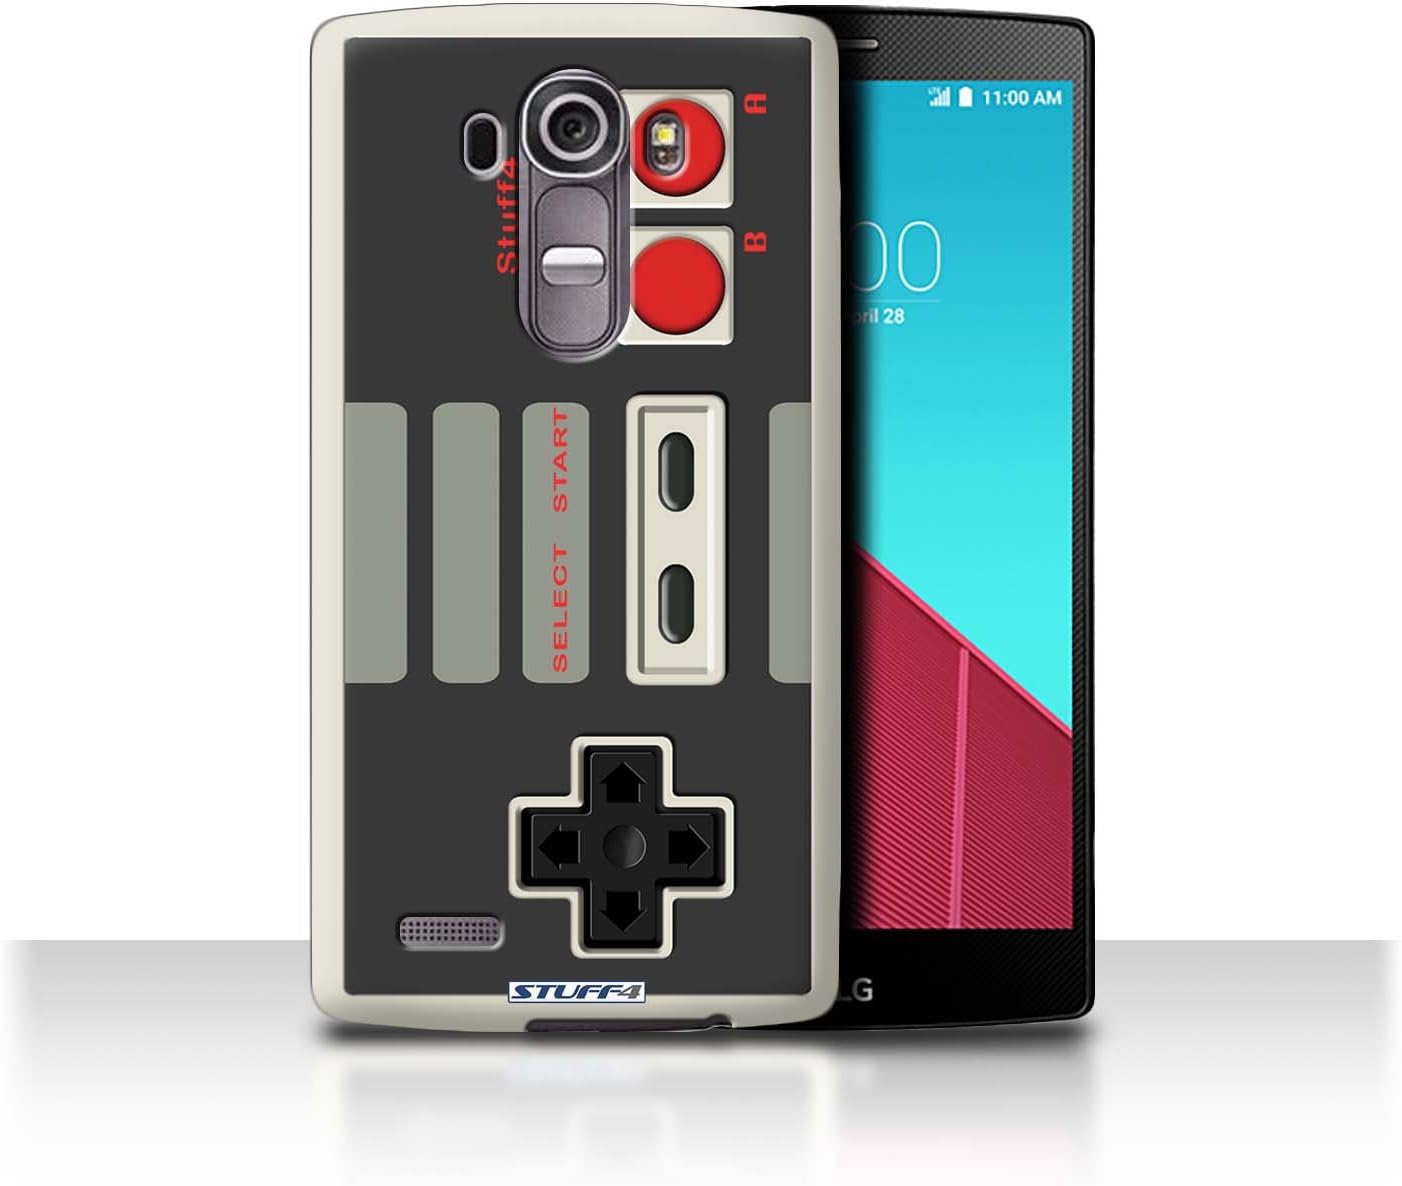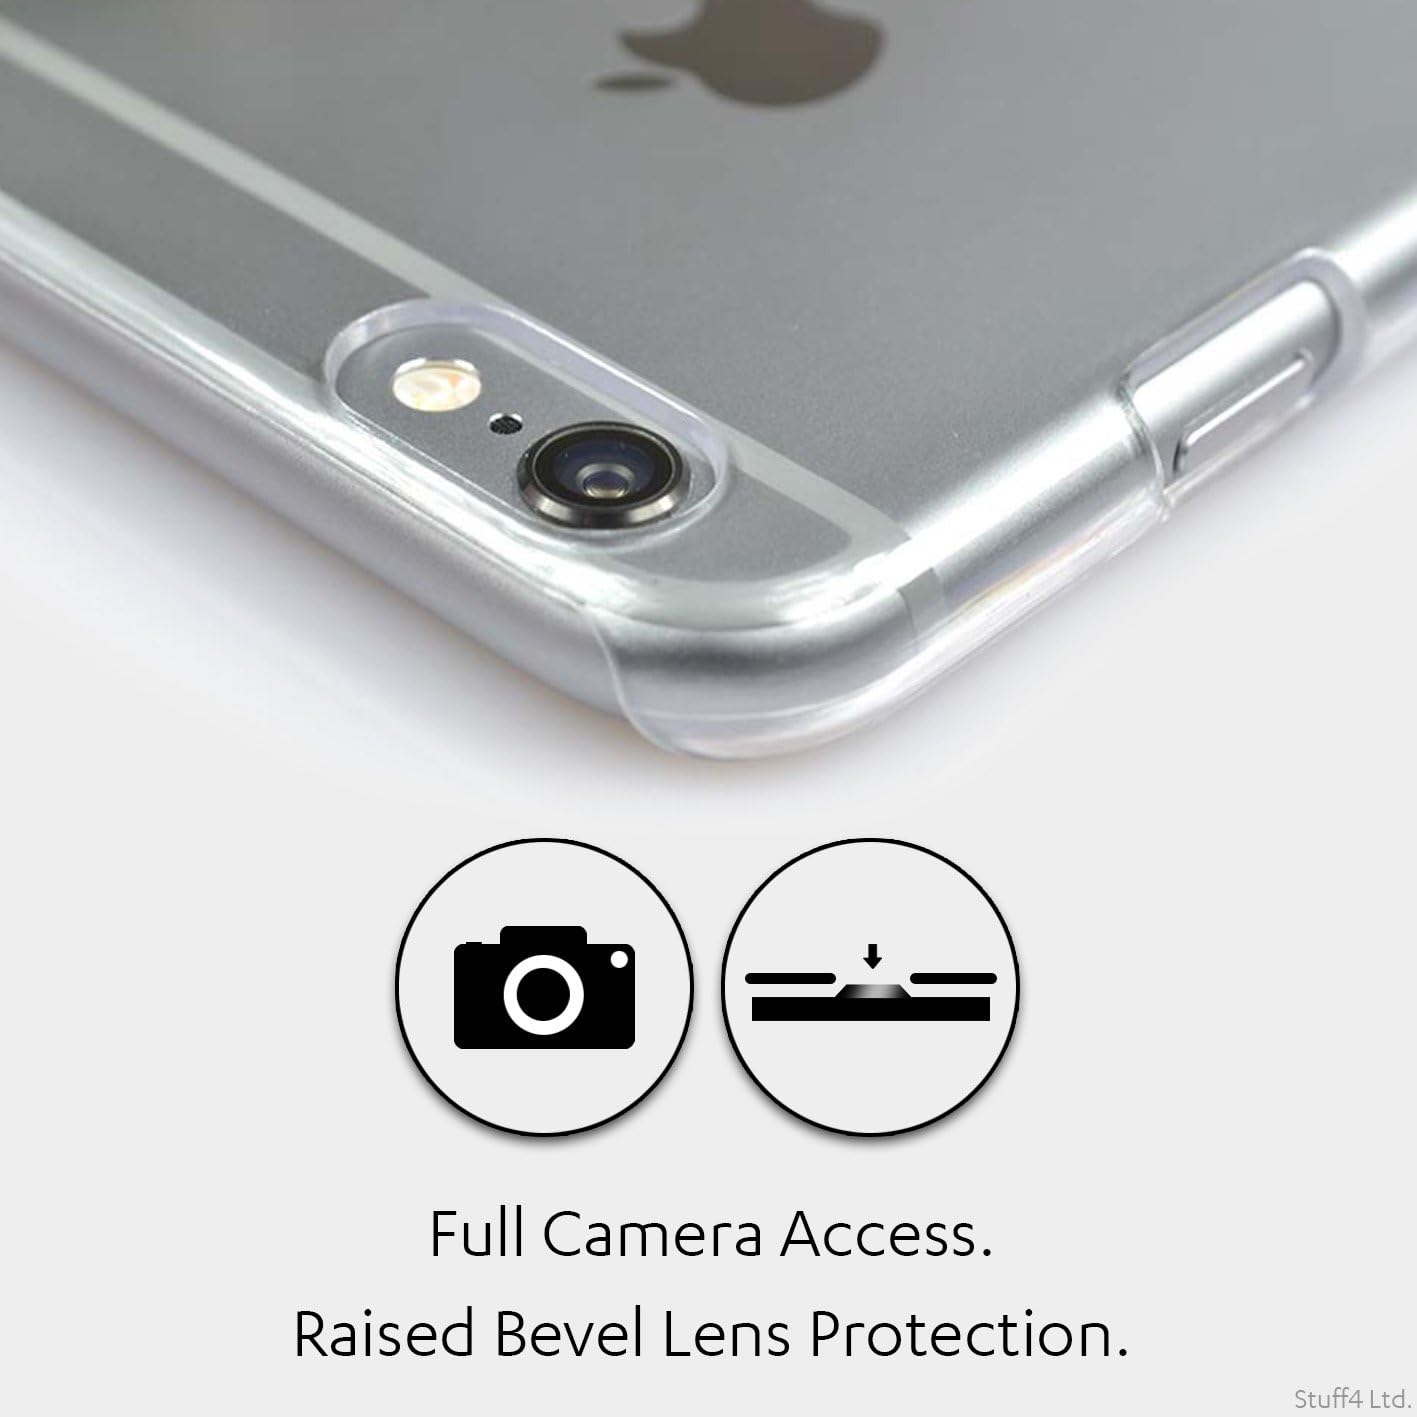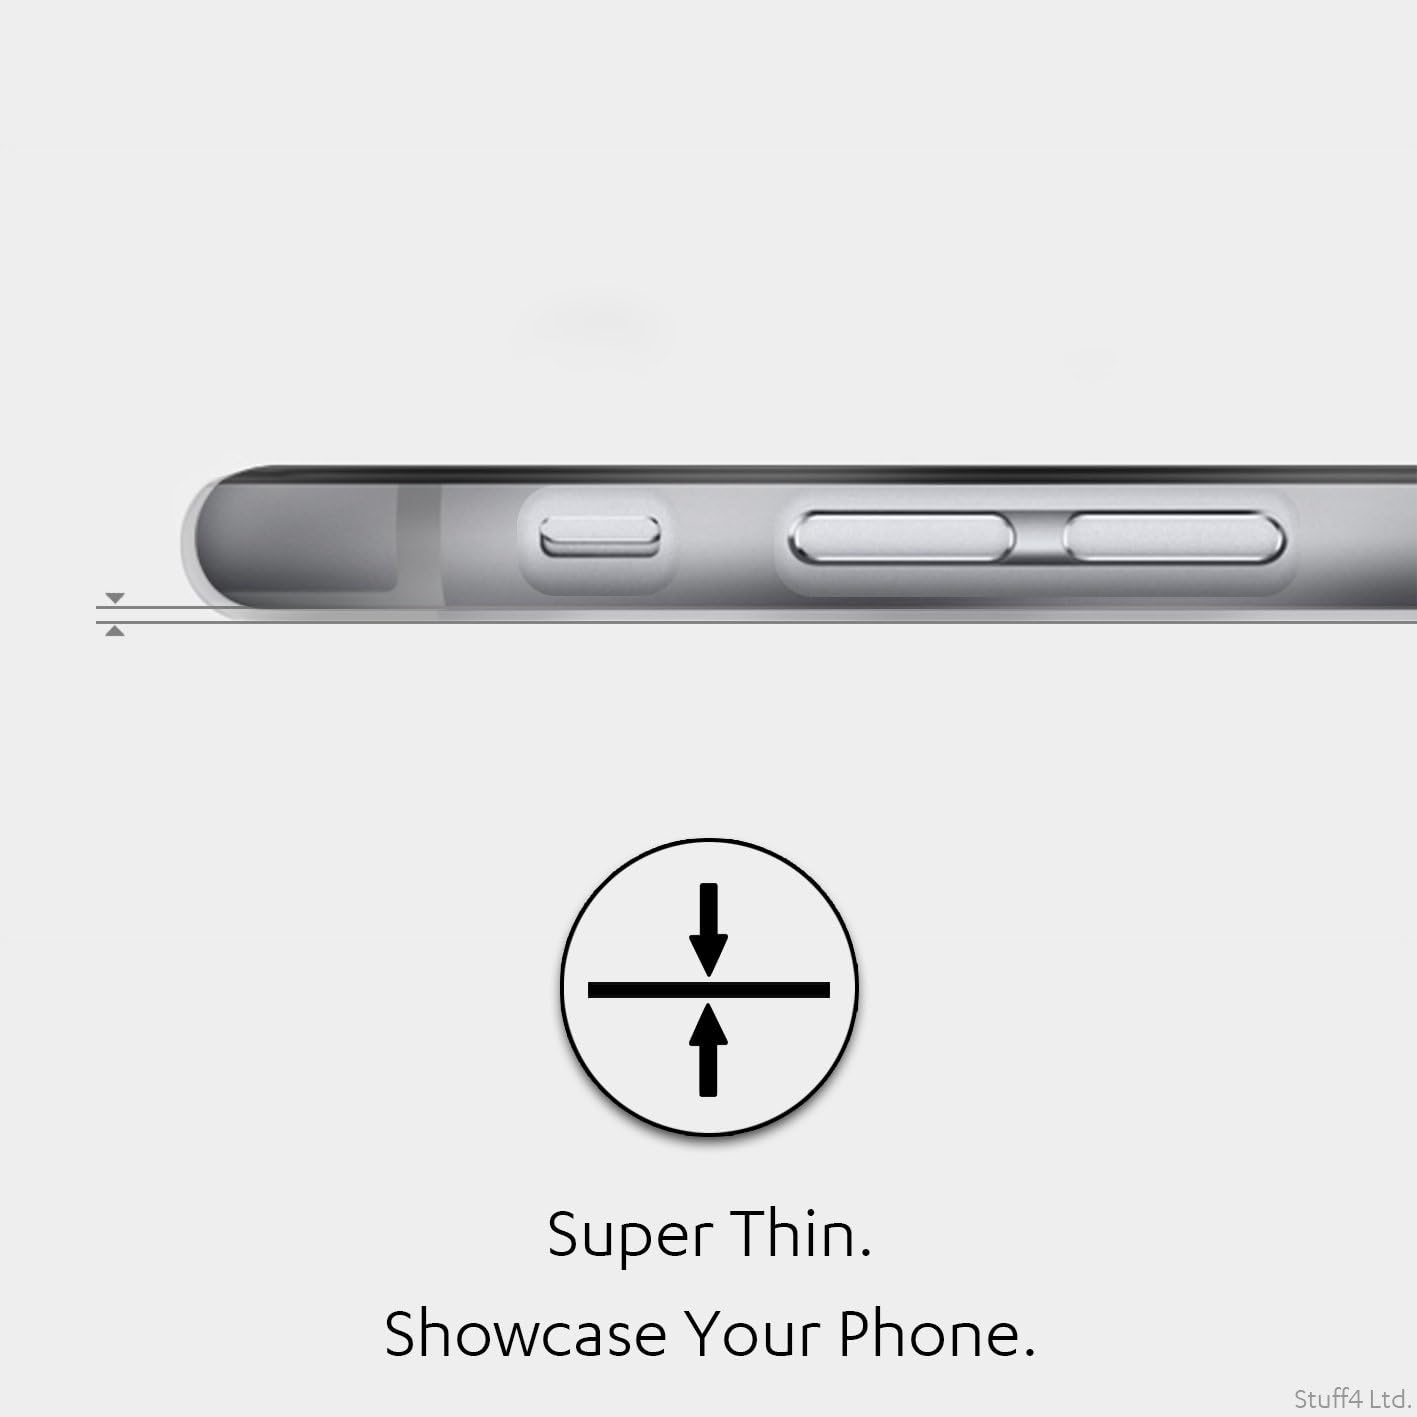
Phone Case for LG G4/H815/H818 Games Console Nintendo Classic Design Transparent Clear Ultra Slim Thin Hard Back Cover
Category: Cell Phones & Accessories
Precisely cut openings to allow full access to all the functions of your phone
Features: 100% brand new together with personalized design | It gives your iPhone great protection without adding bulkiness | Provides protection and prevents scratches | Made of top-rated plastic material with excellent bearing pressure | Unique design allows easy access to all buttons